Walt Mason

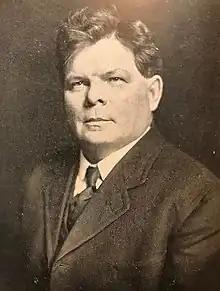
Mason in a 1916 publication

Walt Mason (May 4, 1862 – June 22, 1939) was a Canadian-born American journalist and writer, whose daily column was syndicated by George Matthew Adams in over 200 US and Canadian newspapers during the early part of the 20th Century.